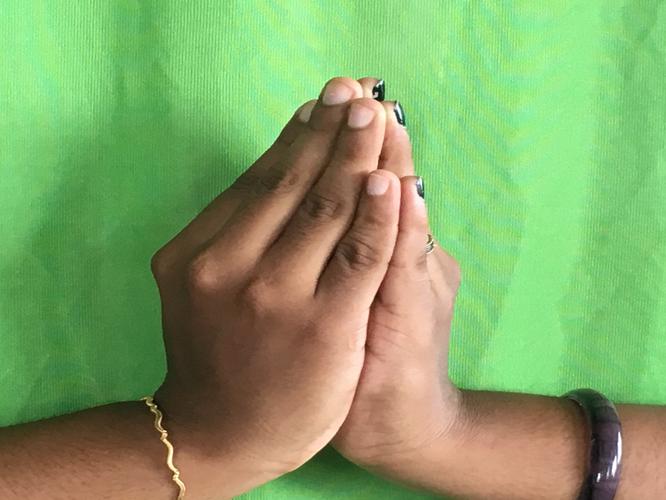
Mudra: Kapotham
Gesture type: double_hand